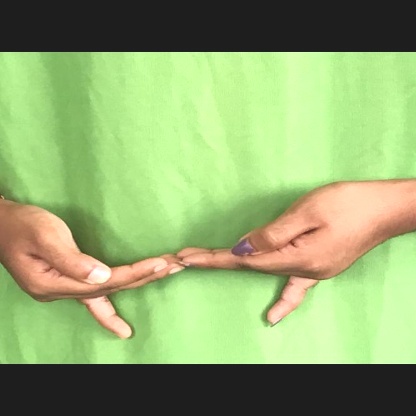
Mudra: Khatva